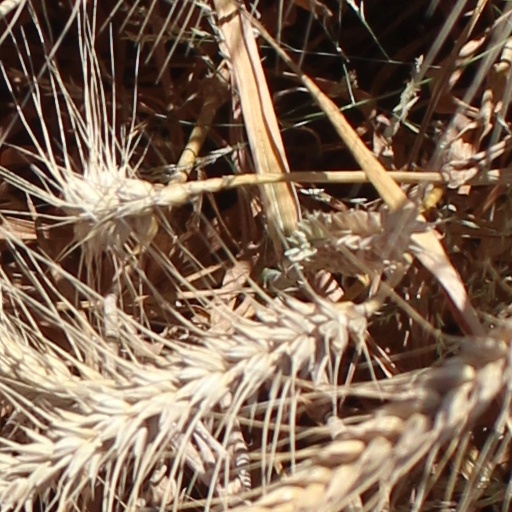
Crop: wheat